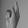
ASL letter: K